Pyotr Ilyich Tchaikovsky and the Belyayev circle

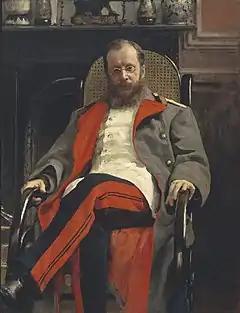
Portrait of César Cui by Ilya Repin

Tchaikovsky's music remained popular in Russia as well as abroad, and his scholarly prowess was admired by the Belyayev circle; however, these composers chose not to emulate his style. Composers who wished to be part of this group and desired Belyayev's patronage had to write in a musical style approved by Glazunov, Lyadov and Rimsky-Korsakov. That approved style, Maes writes, included harmonies from the coronation scene in Mussorgsky's opera "Boris Godunov", the colorful harmonization and octotonicism of Rimsky-Korsakov's operas "Mlada" and "Sadko", and Balakirev's folk-song stylizations. These elements "served as a store of recipes for writing Russian national music. In the portrayal of the national character ... these techniques prevailed over the subjects portrayed." Taruskin writes that echoing this style of writing became the prime order of business, with absolute music such as symphonies and chamber works preferred over the program music favored by The Five, and quasi-oriental themes such as those used in Balakirev's "Islamey" and Rimsky-Korsakov's "Scheherazade" scoffed at. The trend toward writing in the preferred style would continue at the Saint Petersburg Conservatory after Rimsky-Korsakov's retirement in 1906, with his son-in-law Maximilian Steinberg in charge of composition classes at the Conservatory through the 1920s. Dmitri Shostakovich would complain about Steinberg's musical conservatism, typified by such phrases as "the inviolable foundations of the "kuchka"", and the "sacred traditions of Nikolai Andreyevich [Rimsky-Korsakov]". ("Kuchka", short for "Moguchaya kuchka" or "Mighty Handful", was another name for The Five.) Eventually, the Belyayev aesthetic spread as more of its composers took up academic posts in music conservatories throughout Russia. Mikhail Ippolitov-Ivanov became director of the Moscow Conservatory, where Tchaikovsky had once exerted great influence, and Reinhold Glière likewise in Kiev, ensuring that these institutes "retained a direct link with the Belyayev aesthetic".